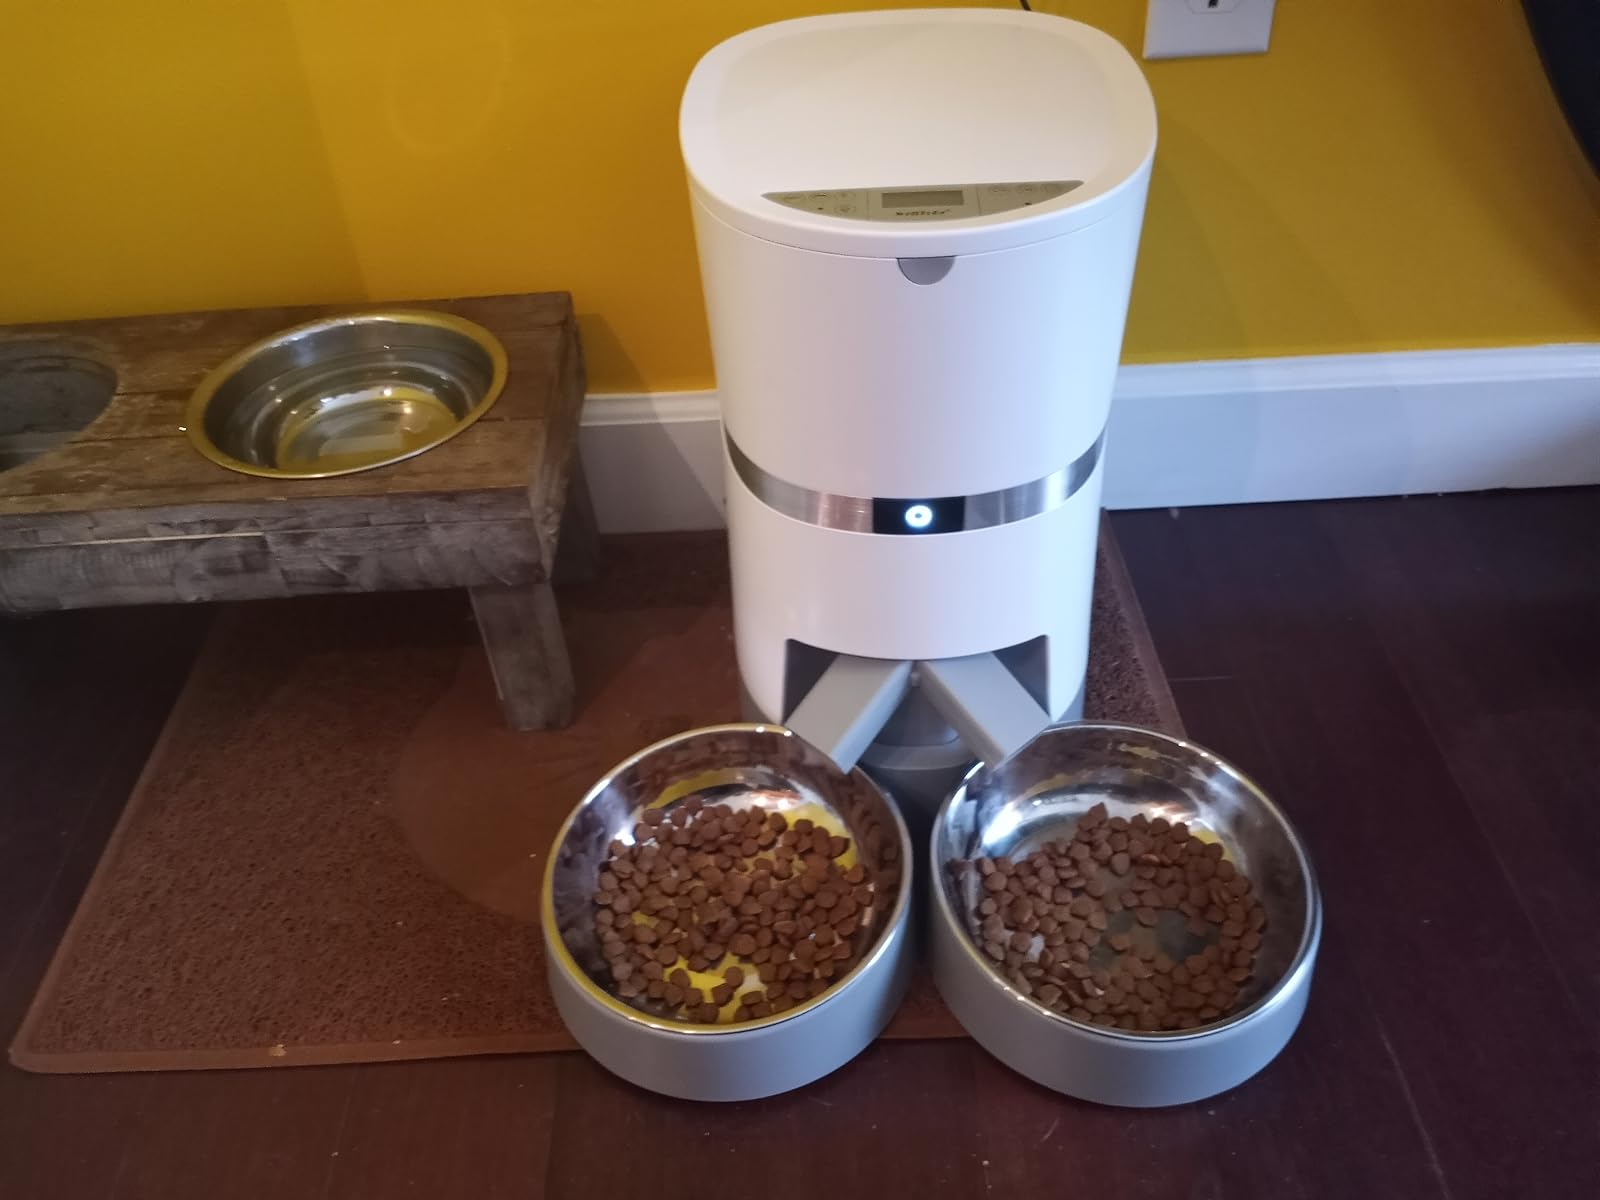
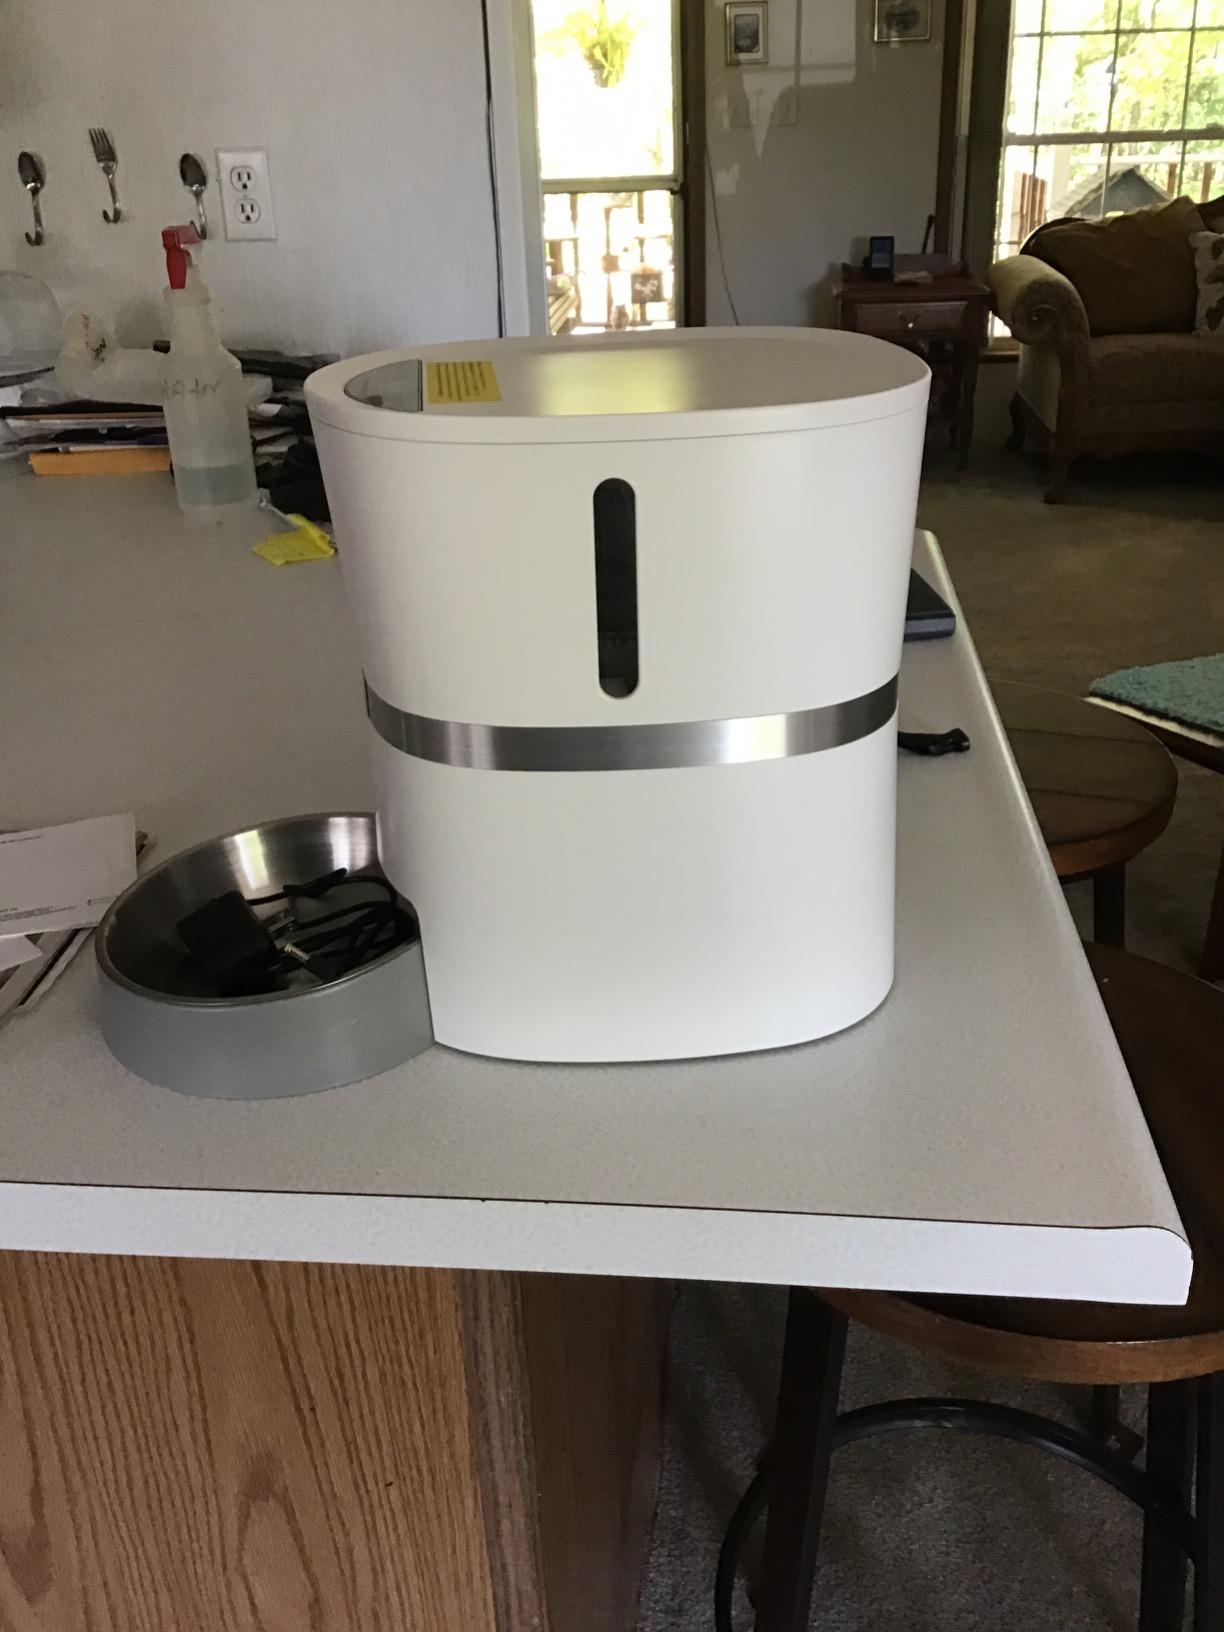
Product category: items_feeder
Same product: no